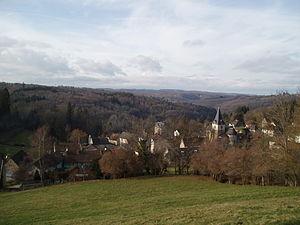
Vue du Bourg de Moutier-Rozeille